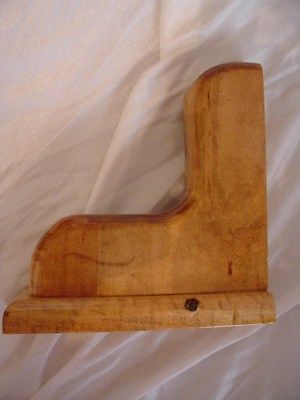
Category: chair